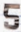
Number: 5